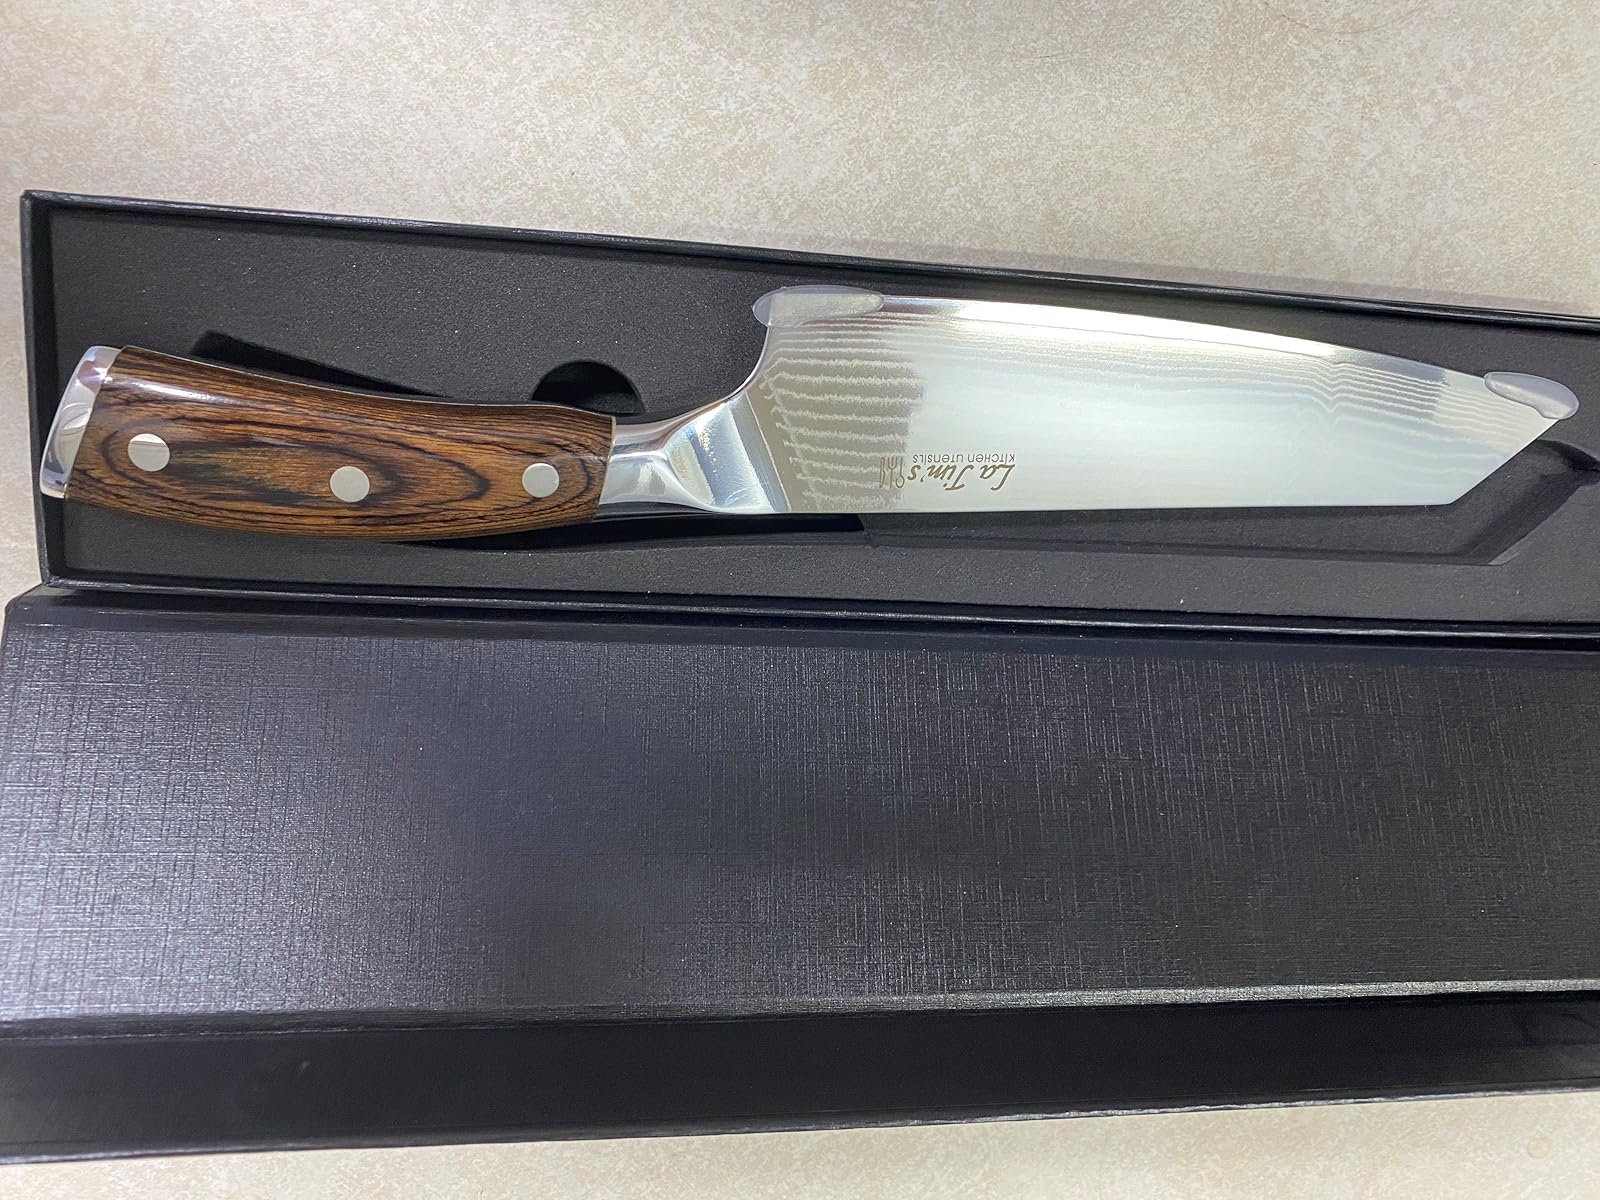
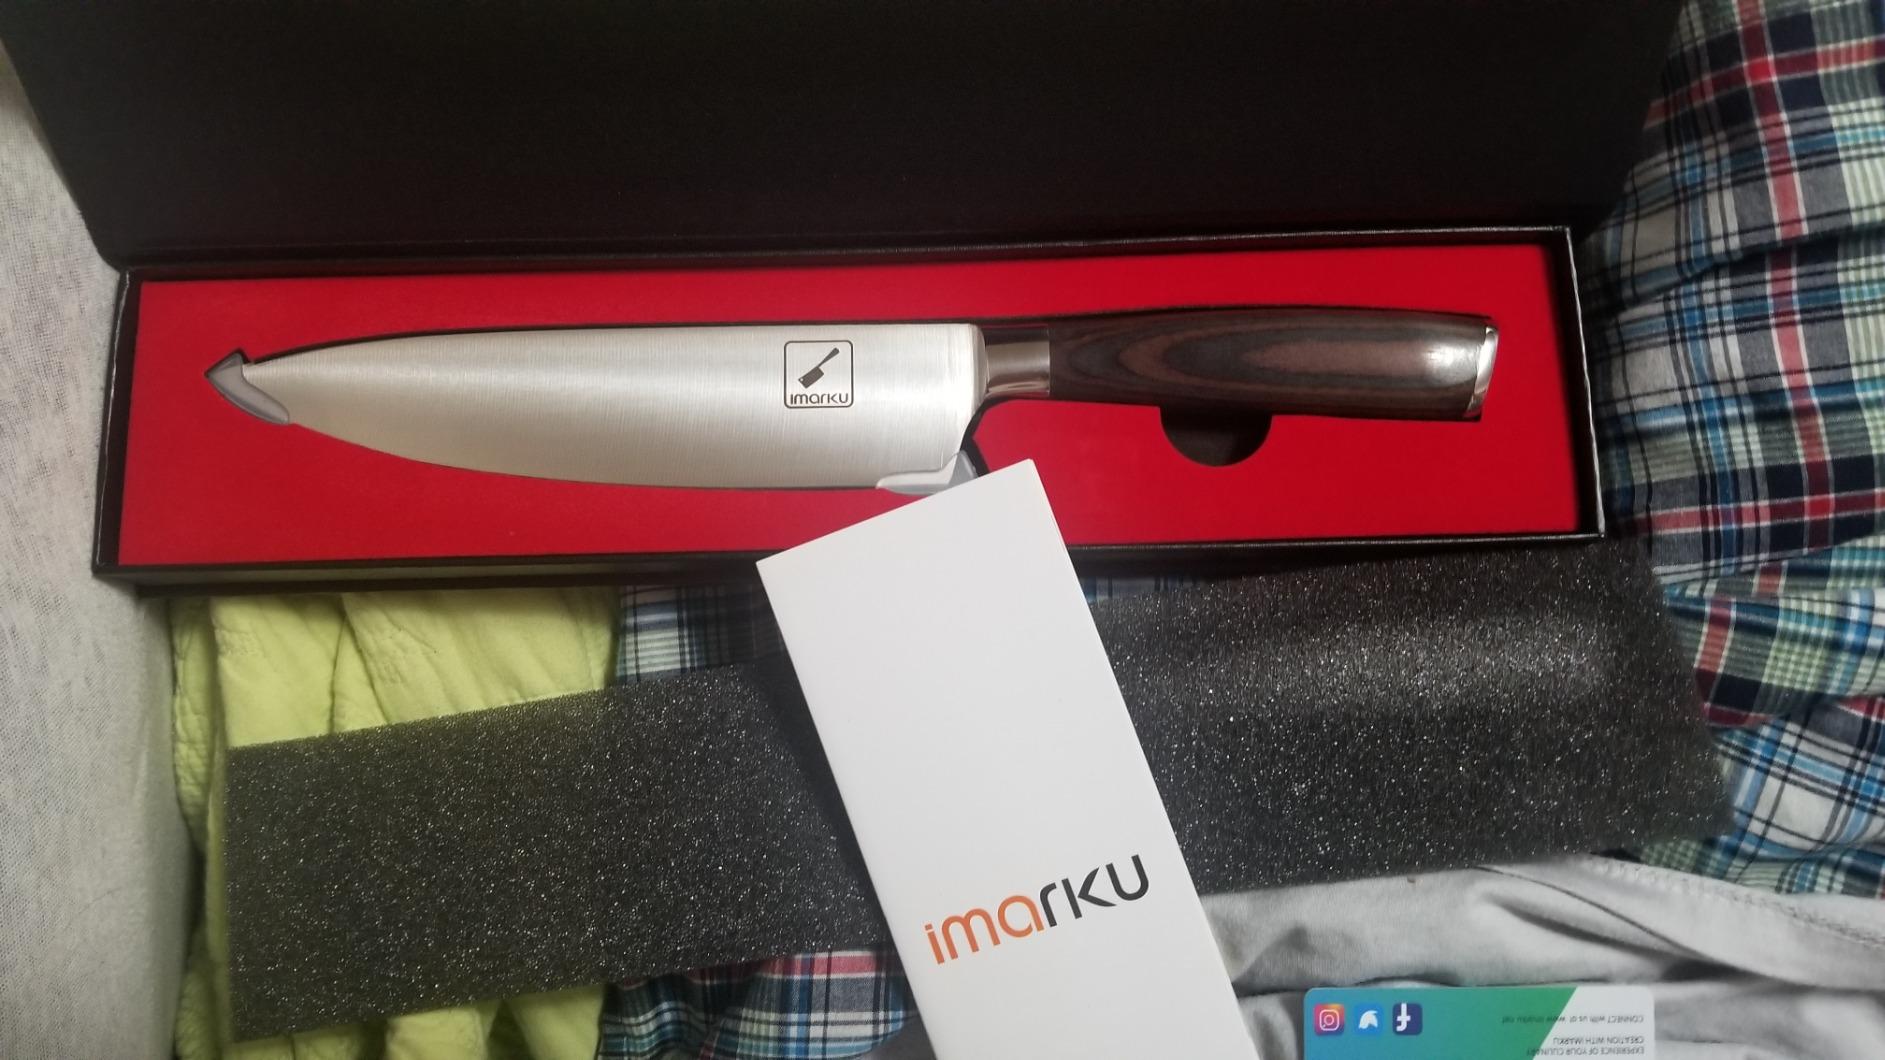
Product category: items_knife
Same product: no